Janis Ian

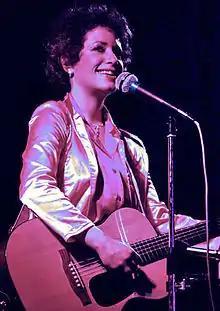
Ian performing in concert in Dublin, Ireland, 1981

Janis Ian (born Janis Eddy Fink; April 7, 1951) is an American singer-songwriter who was most commercially successful in the 1960s and 1970s. Her signature songs are the 1966/67 hit "Society's Child (Baby I've Been Thinking)" and the 1975 Top Ten single "At Seventeen", from her seventh studio album "Between the Lines", which in September 1975 reached No. 1 on the U.S. "Billboard" 200 chart.